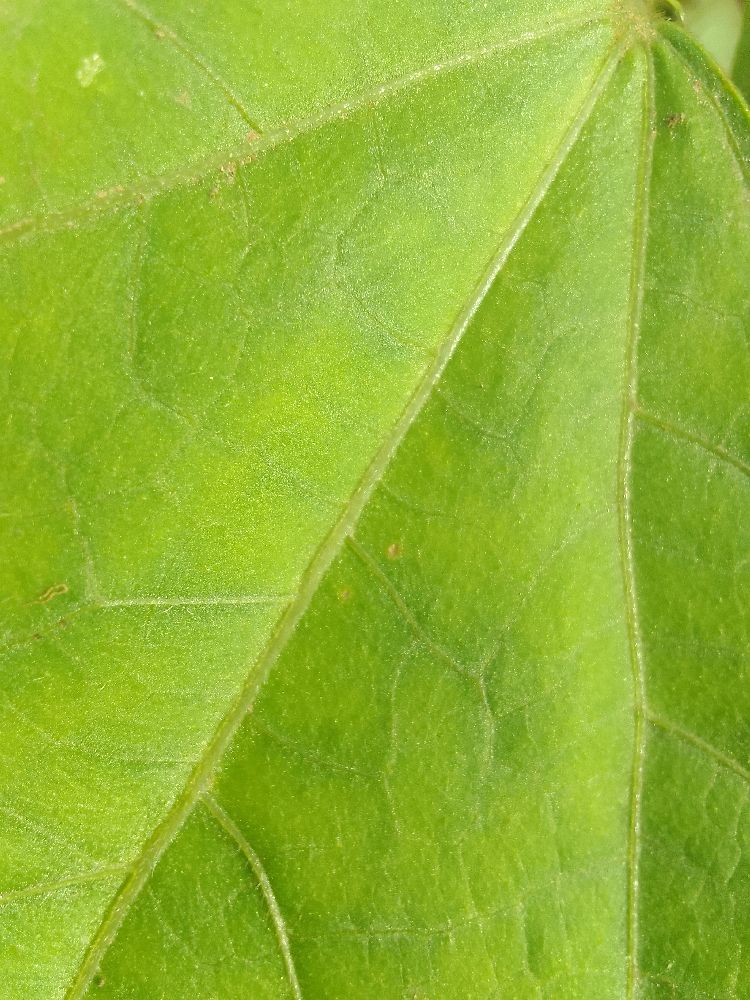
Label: healthy